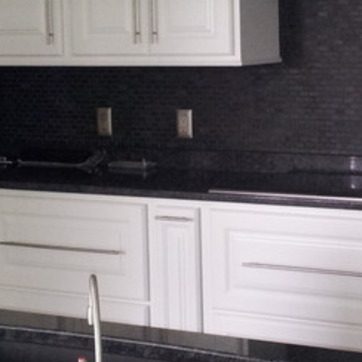
Material: polishedstone